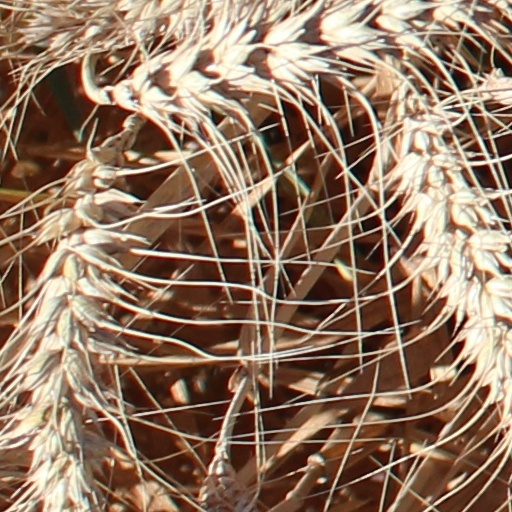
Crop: wheat